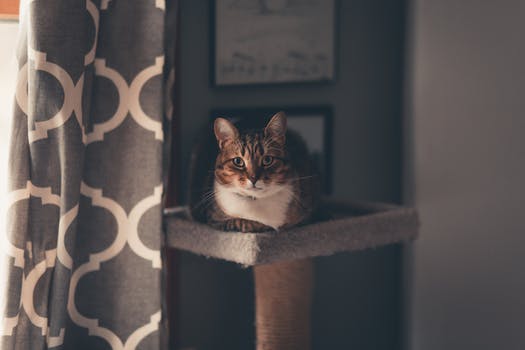
Label: No Watermark